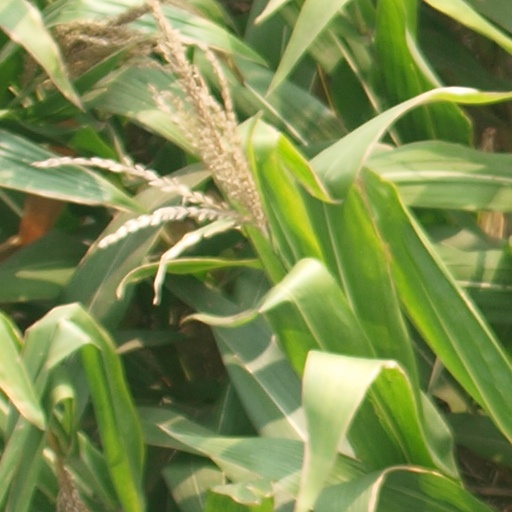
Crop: maize; corn